Lake Leake, Tasmania

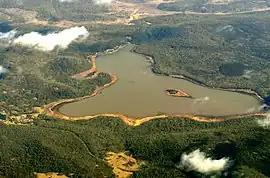
Aerial photo from the east of Lake Leake (kunawi) showing Rawlinna Village (Kalangadoo) at the left of the lake

Lake Leake (palawa kani: kunawi) is the name of both a man-made water storage reservoir and a small township in the eastern midlands of Tasmania. The locality is split between two local authorities: